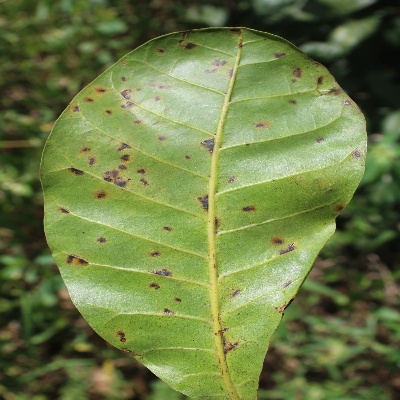
Crop: Cashew
Condition: anthracnose